Theodore Levin

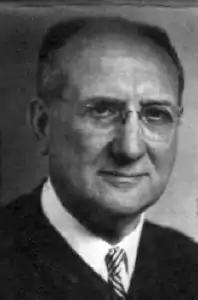

Theodore Levin (February 18, 1897 – December 31, 1970) was a United States district judge of the United States District Court for the Eastern District of Michigan.